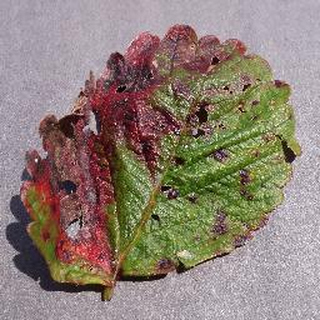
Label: strawberry_leaf_scorch